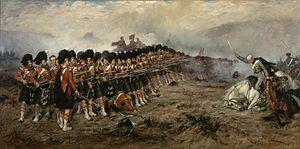
Le fusil militaire britannique Enfield Pattern 1853 est un rifle musket produit par l'Arsenal royal d'Enfield entre 1853 et 1867.